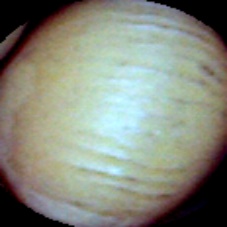
Label: Intact